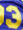
Number: 3